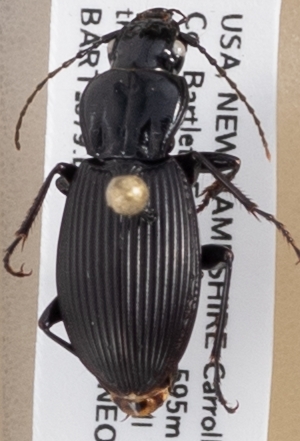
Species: Pterostichus lachrymosus
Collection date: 2023-07-26
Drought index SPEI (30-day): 2.09
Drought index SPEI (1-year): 1.28
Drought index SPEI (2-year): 0.39